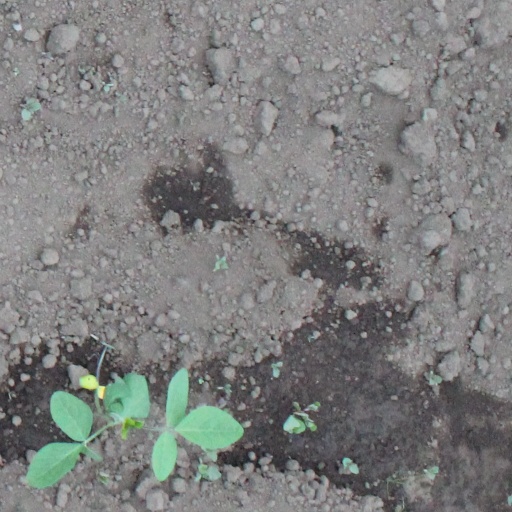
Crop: soybean